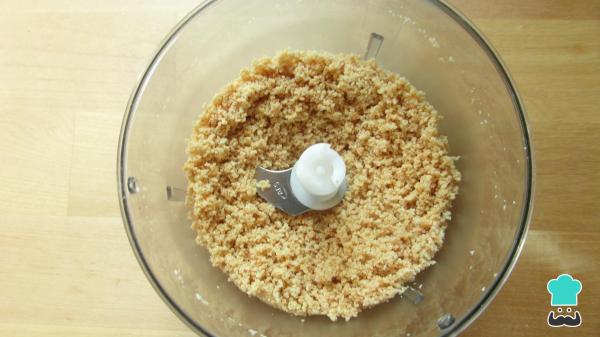
Bate los cacahuetes a alta velocidad. Inicialmente el maní se triturará pero después, poco a poco, irá soltando los aceites que contiene naturalmente.